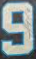
Number: 9